Abiogenesis

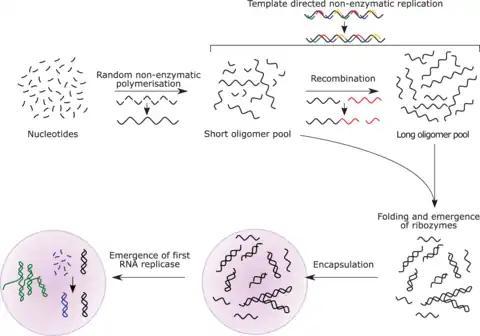
The RNA world hypothesis proposes that undirected polymerisation led to the emergence of ribozymes, and in turn to an RNA replicase.

The RNA world hypothesis describes an early Earth with self-replicating and catalytic RNA but no DNA or proteins. Many researchers concur that an RNA world must have preceded modern DNA-based life. However, RNA-based life may not have been the first to exist. Another model echoes Darwin's "warm little pond" with cycles of wetting and drying. Some have proposed a timeline of more than 30 potential significant chemical events between pre-RNA world to near but before LUCA, just involving RNA. The timeline does not include metabolism-related events such as origins of ATP, glycolysis, the Krebs cycle, and the electron transport chain.